Cornish Place

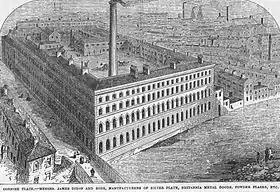
An engraving of Cornish Place in the early 1860s.

The firm was founded as Dixon & Smith in 1805 and was based on Silver Street in the centre of Sheffield. James Dixon’s association with the Cornish Place site began in 1819 when a rolling mill on the spot came into the possession of Dixon & Smith. In 1822 Dixon set up business on his own and the rolling mill was converted into a workshop for the manufacture of silver and plated goods. During the 1830s the firm acquired land to the south of the original buildings and new workshops were constructed. The first phase of the works were a U-shaped series of buildings which fronted onto Cornish Street and the River Don and consisted of workshops, casting shops and offices.